Busto Arsizio

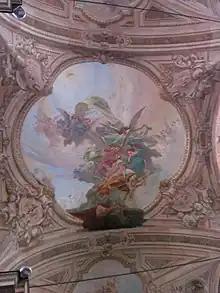
Paintings in Saint John the Baptist church

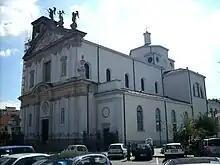
Church of Saint Michael Archangel

It was the western quarter of the town. The name derives from the basin used as a drinking trough for animals.